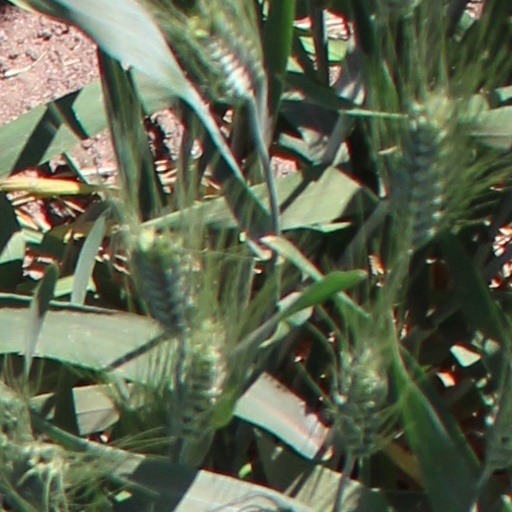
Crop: wheat